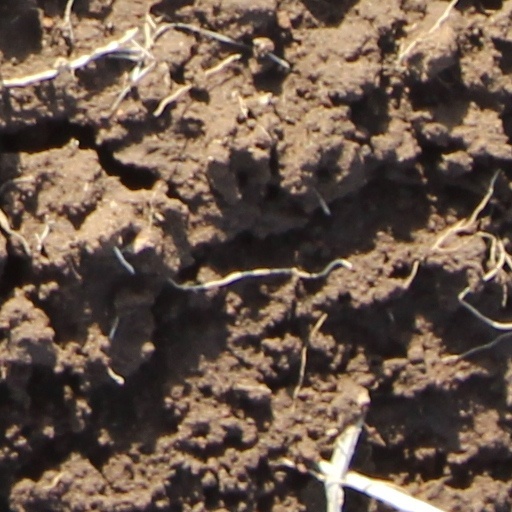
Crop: wheat